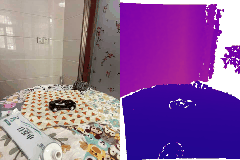
Label: car